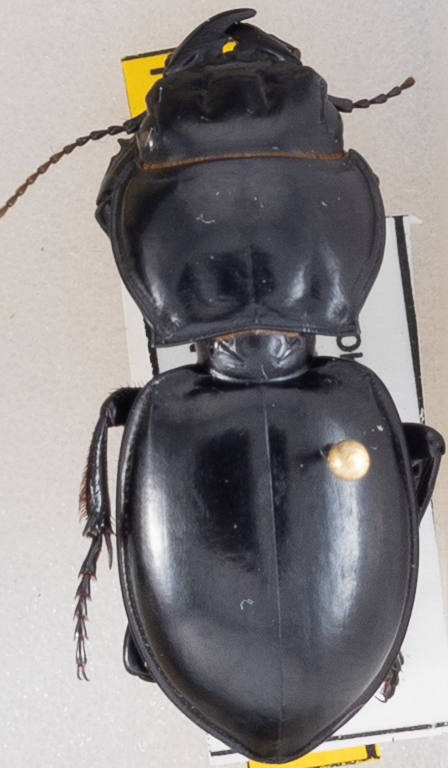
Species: Pasimachus californicus
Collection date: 2021-10-06
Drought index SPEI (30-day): -1.642
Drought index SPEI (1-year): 0.32
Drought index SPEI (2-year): -0.334